Sports in the United States

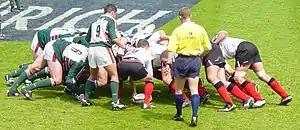
A scrum showing the body positions of the forwards, as well as both scrum-halves and the referee.

Lacrosse is a team sport that is believed to have originated with the Iroquois and the Lenape. The sport is most popular in the East Coast area from Maryland to New York. While its roots remain east, lacrosse is currently the fastest growing sport in the nation. The National Lacrosse League is the professional Box lacrosse league, while the Premier Lacrosse League is the professional Field Lacrosse league. Major League Lacrosse was a semi-professional Field Lacrosse league that was operating nationally before merging into PLL in 2020.